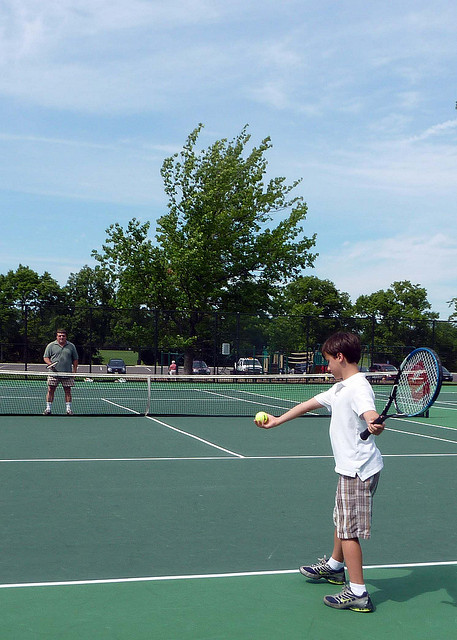
đứa trẻ áo trắng đang chơi tennis trên sân